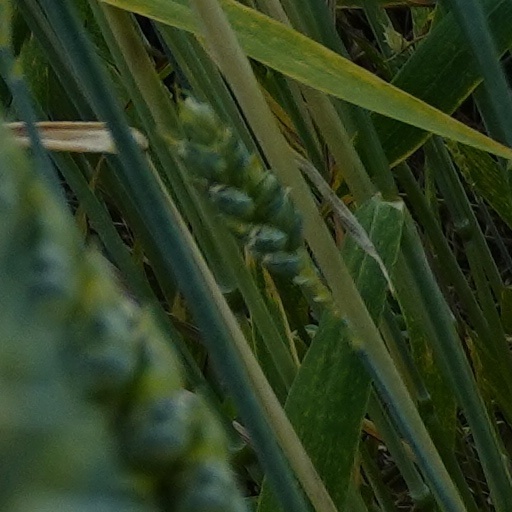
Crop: wheat